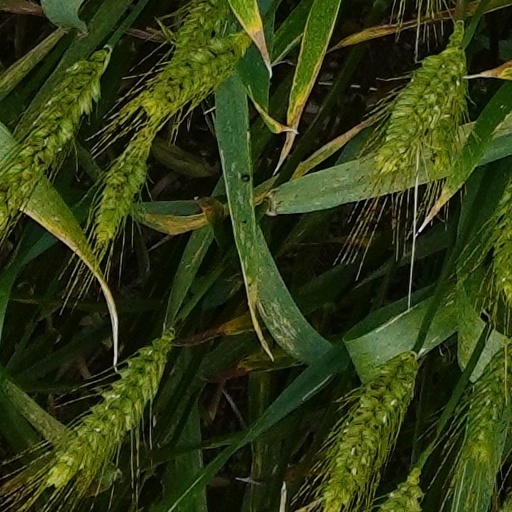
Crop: wheat